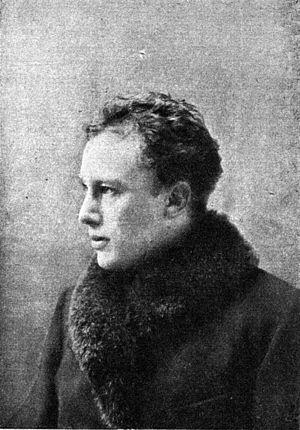
Ferdinand Bonn, né le 20 décembre 1861 à Donauworth et décédé le 24 septembre 1933 à Berlin est un acteur allemand de théâtre et de cinéma.